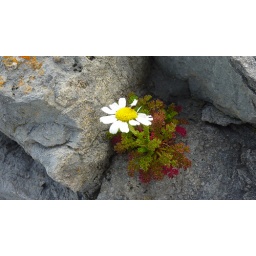
Little flowers grow in the cracks between the rocks providing tiny spots of colour in the rather uniform greys.